Theodore W. Parker

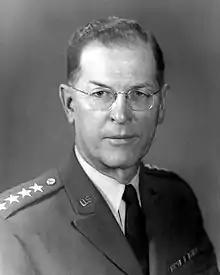
Parker in 1965

Theodore William Parker (31 January 1909 – 27 May 1994) was a United States Army four-star general who served as Chief of Staff, Supreme Headquarters Allied Powers Europe (COFS SHAPE) from 1963 to 1969.